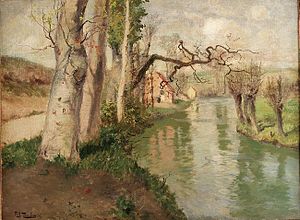
Frits Thaulow / Galleri
Frits Thaulow var en norsk landskabsmaler.